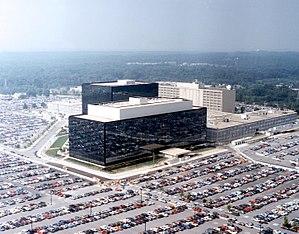
Quartier général de la NSA à Fort George G. Meade, Maryland Italiano: Quartier generale dell'NSA a Fort Meade, Maryland. Русский: Штаб-квартира АНБ, Форт-Мид, Мэриленд, США.
La National Security Agency est un organisme gouvernemental du département de la Défense des États-Unis, responsable du renseignement d'origine électromagnétique et de la sécurité des systèmes d'information du gouvernement américain.
Le Fort George G. Meade est une installation de l'Armée des États-Unis située dans l'État américain du Maryland dans le census-designated place de Fort Meade.